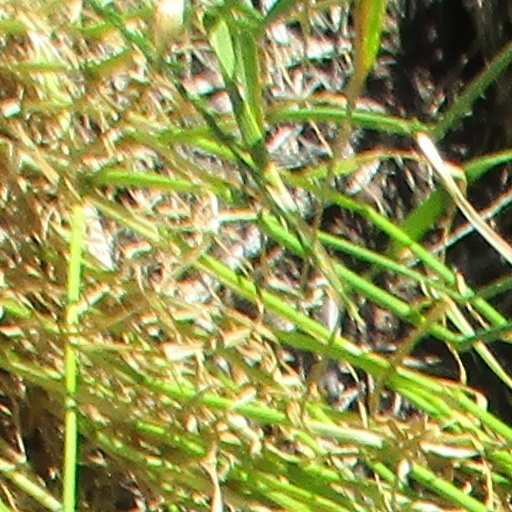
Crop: wheat